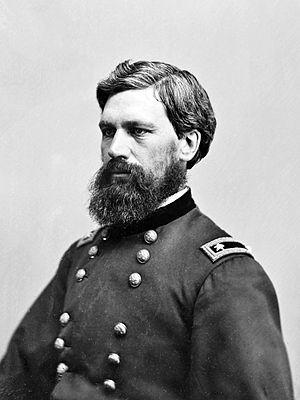
La campagne de Chancellorsville est une série d'opérations militaires et de combats ayant eu lieu en Virginie, dans le Comté de Spotsylvania, à proximité de Chancellorsville, sur le théâtre oriental de la guerre de Sécession, du 30 avril au 6 mai 1863.
La campagne d'Atlanta regroupe les manœuvres militaires et les combats qui se déroulèrent, à l'été 1864, sur le théâtre occidental de la guerre de Sécession, dans le nord-ouest de la Géorgie et autour d'Atlanta.
La brigade de Philadelphie est une brigade de l'armée de l'Union qui a servi lors de la guerre de Sécession. Elle est levée principalement dans la ville de Philadelphie, en Pennsylvanie, à l'exception du 106th régiment qui comprend des hommes des comtés de Lycoming et de Bradford.
Oliver Otis Howard fut un officier de carrière dans l'United States Army, général de l'Armée de l'Union durant la guerre de Sécession et dirigea le Bureau des réfugiés durant la période dite de la reconstruction. L'Université Howard porte son nom en hommage de sa contribution à l'émancipation des Afro-Américains.
La guerre des Nez-Percés est un épisode des guerres indiennes opposant plusieurs groupes de Nez-Percés aux troupes de l'United States Army pendant l'été 1877.